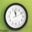
Label: clock